Love Object

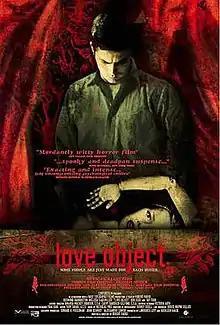
"Love Object" onesheet poster

Love Object is a 2003 American horror film written and directed by Robert Parigi. Kenneth (played by Desmond Harrington) is an efficient but socially awkward technical writer who develops an obsessive relationship with Nikki, a realistic sex doll he purchases.